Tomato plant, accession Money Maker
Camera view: tilt-top (135 deg); turntable rotation: 270 degrees
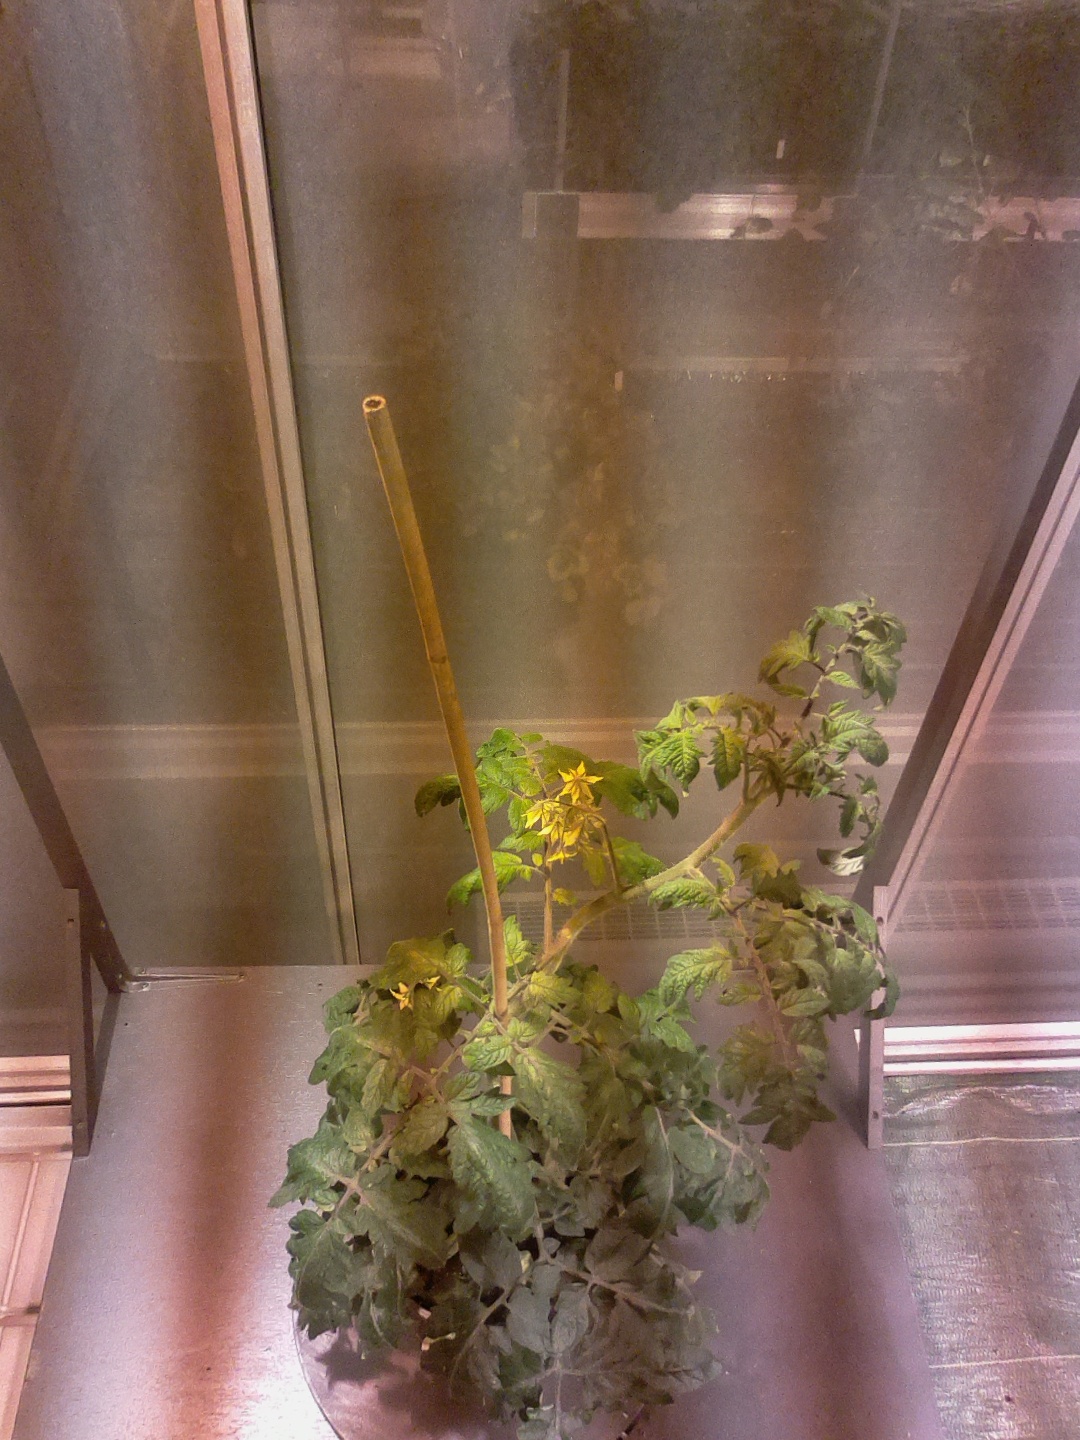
BBCH growth stage 69: End of flowering, 90%-100% of flowers open, more petals falling